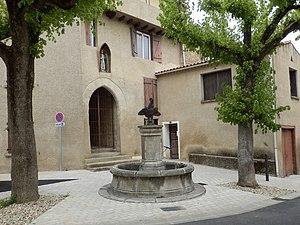
La Digne-d'Aval est une commune française, située dans le département de l'Aude en région Occitanie.